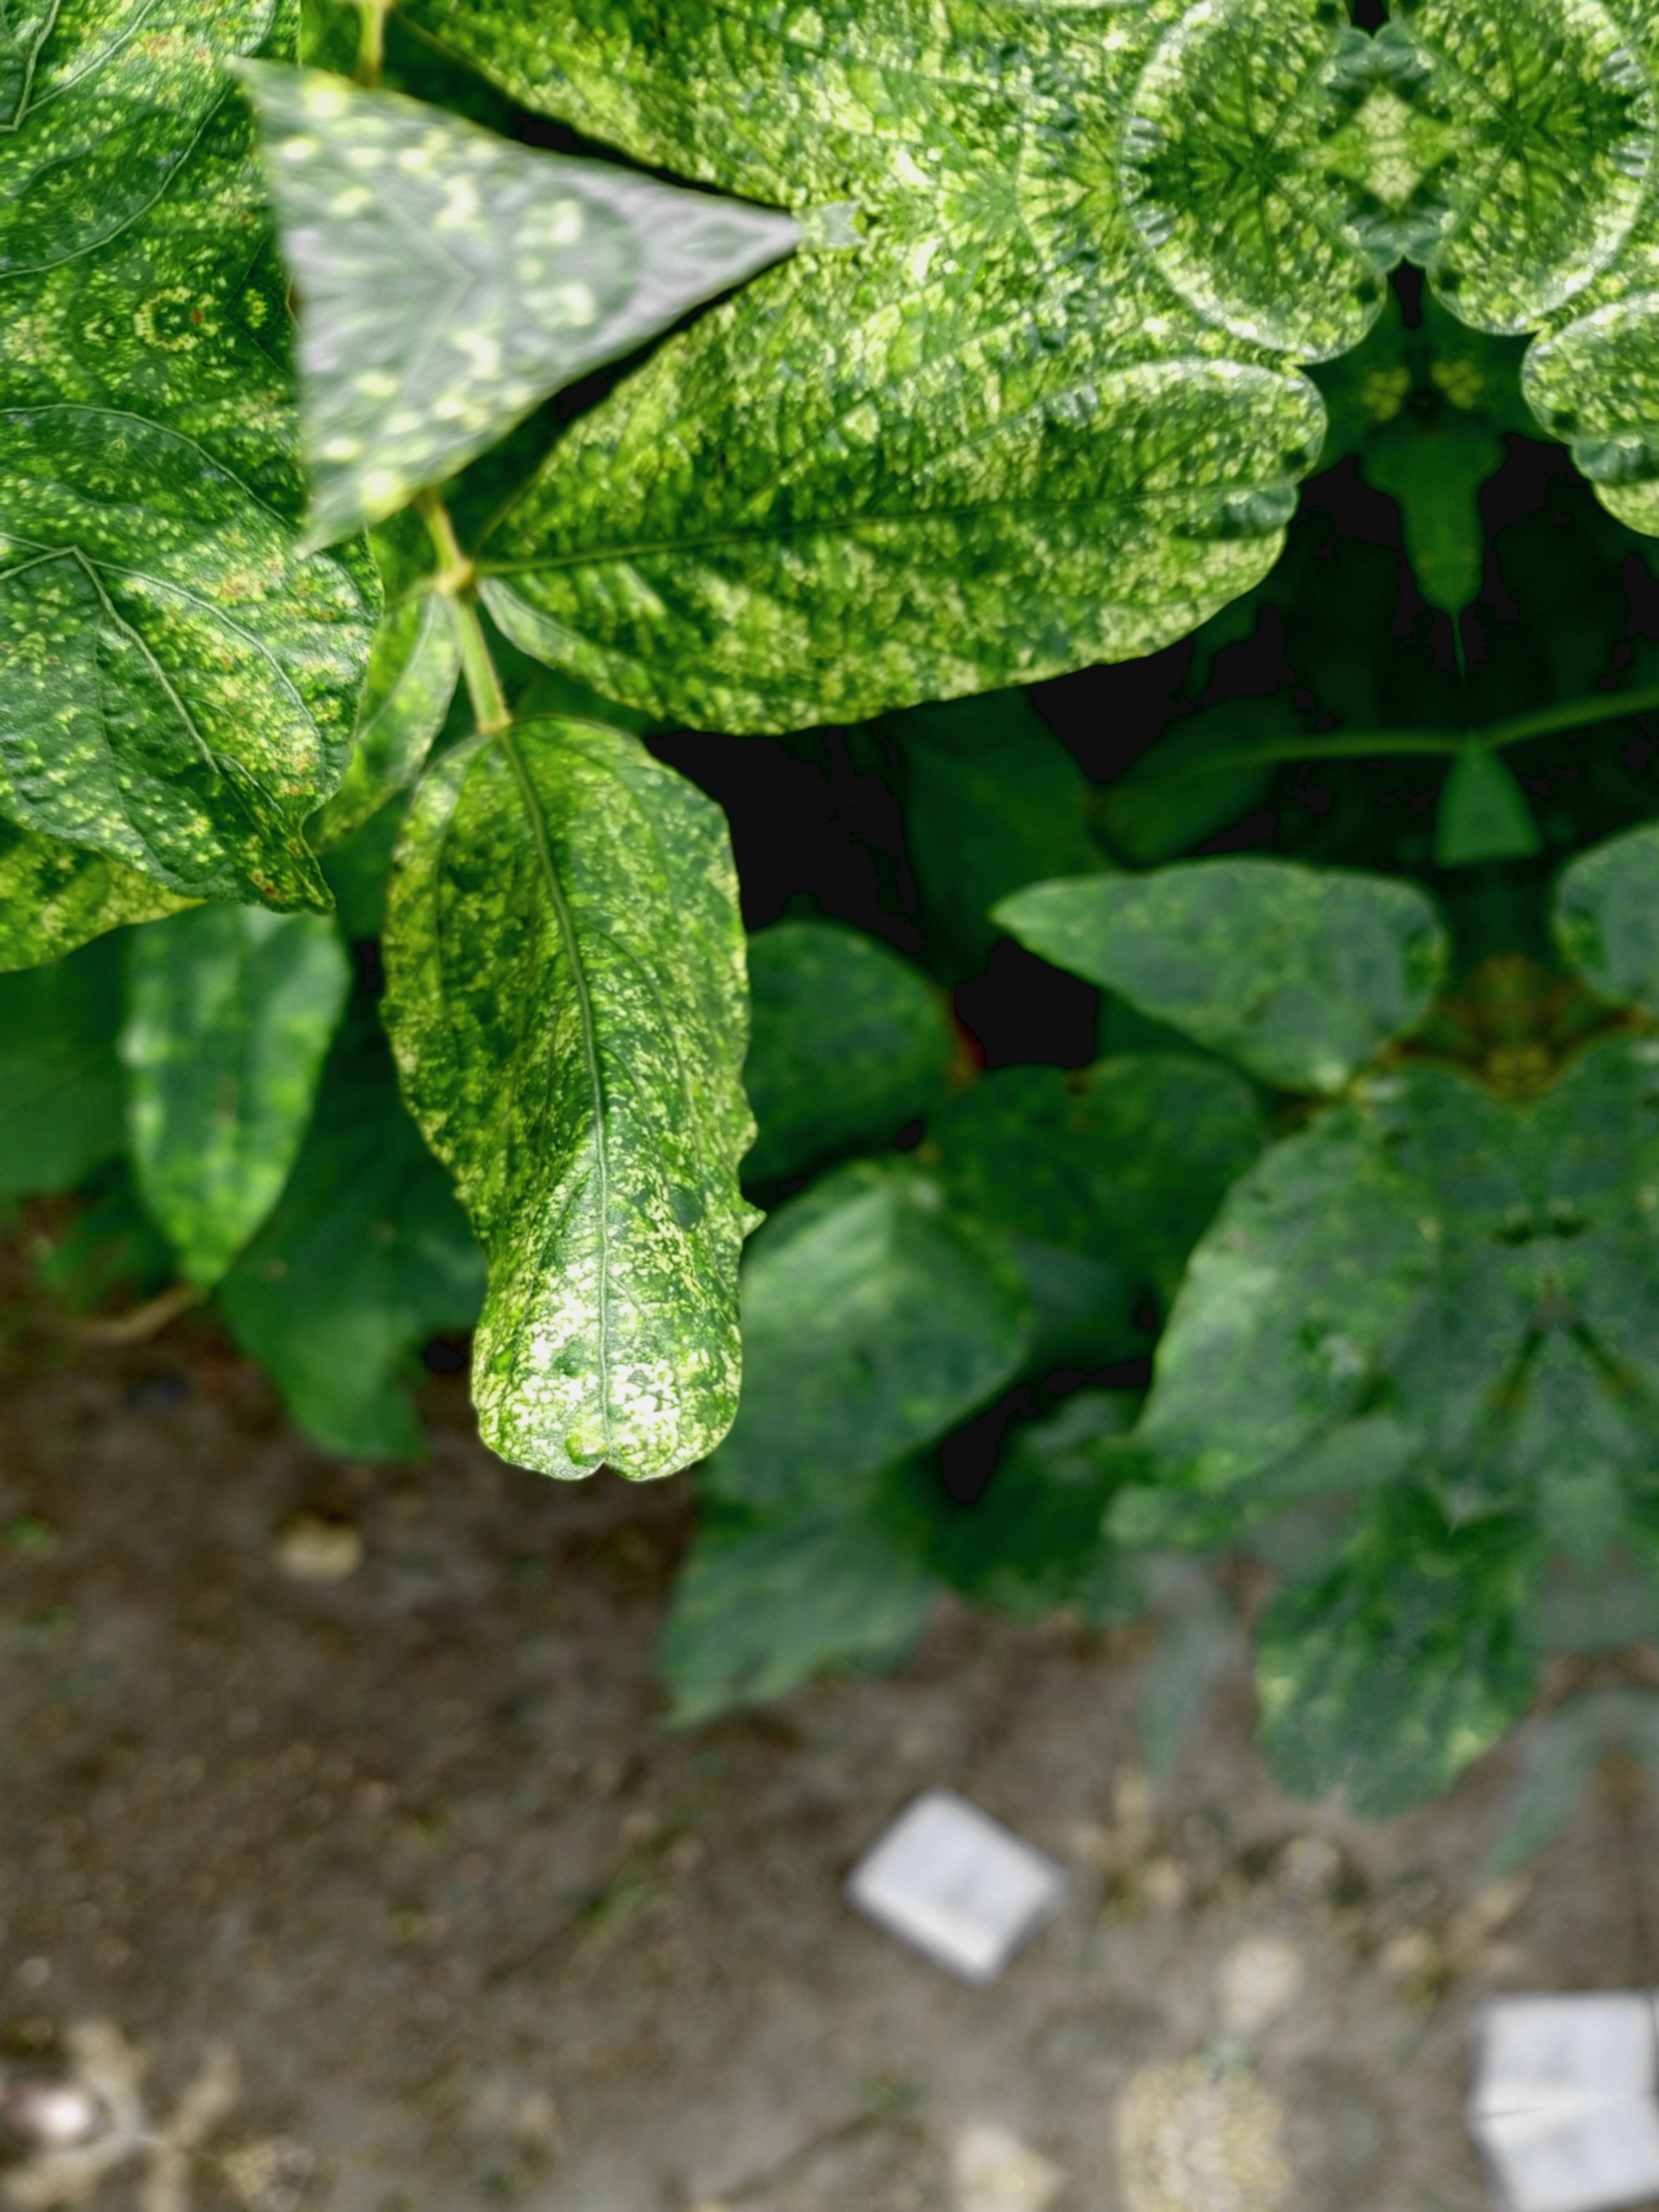
Label: Disease